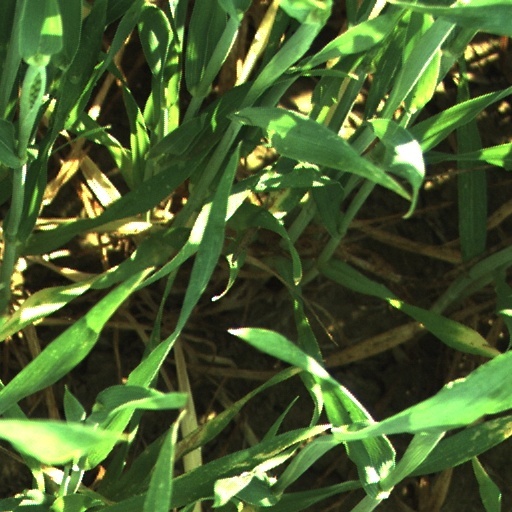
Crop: wheat